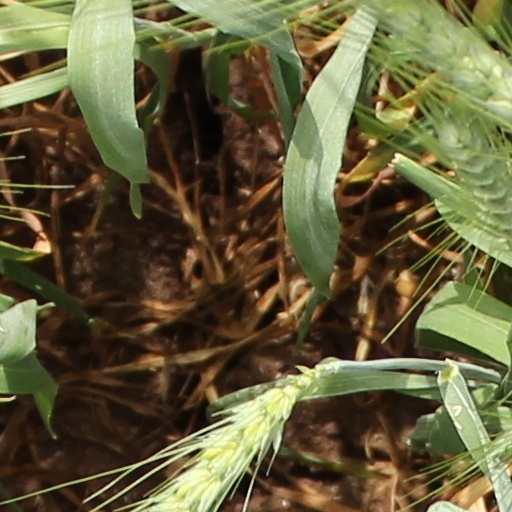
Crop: wheat